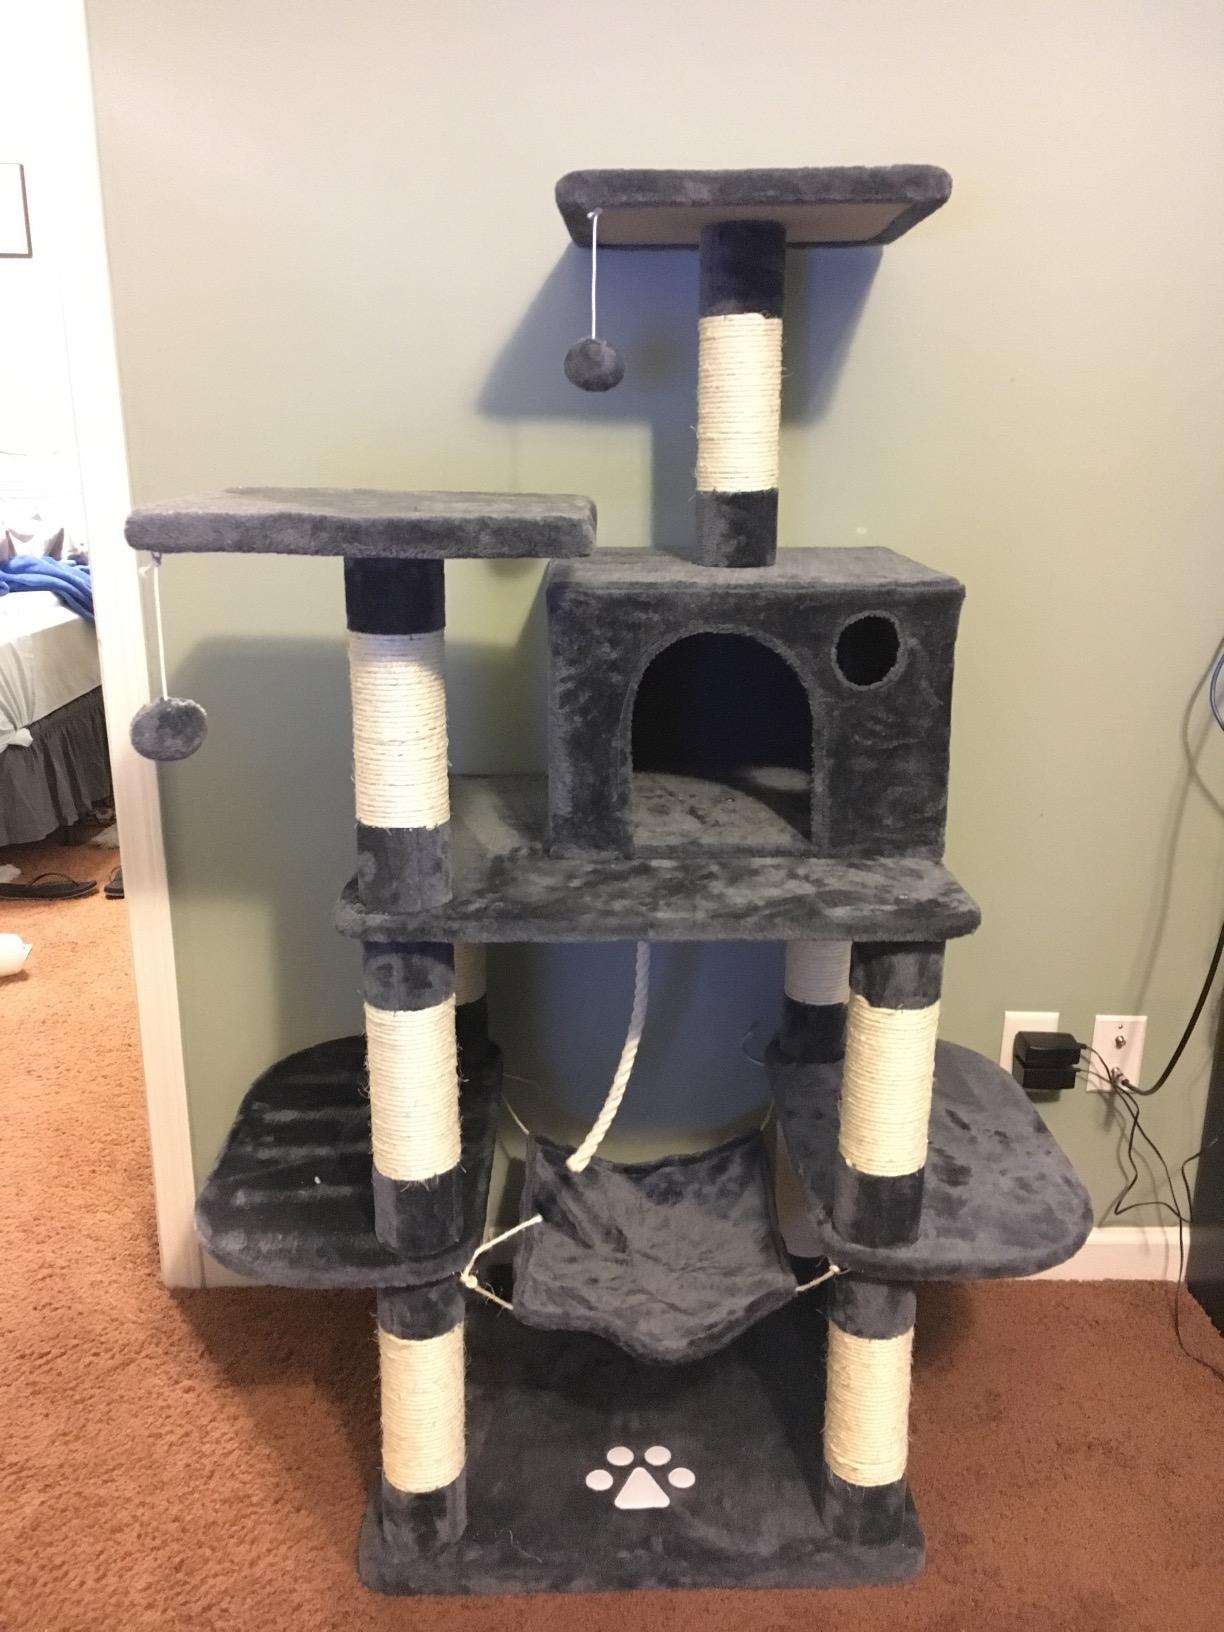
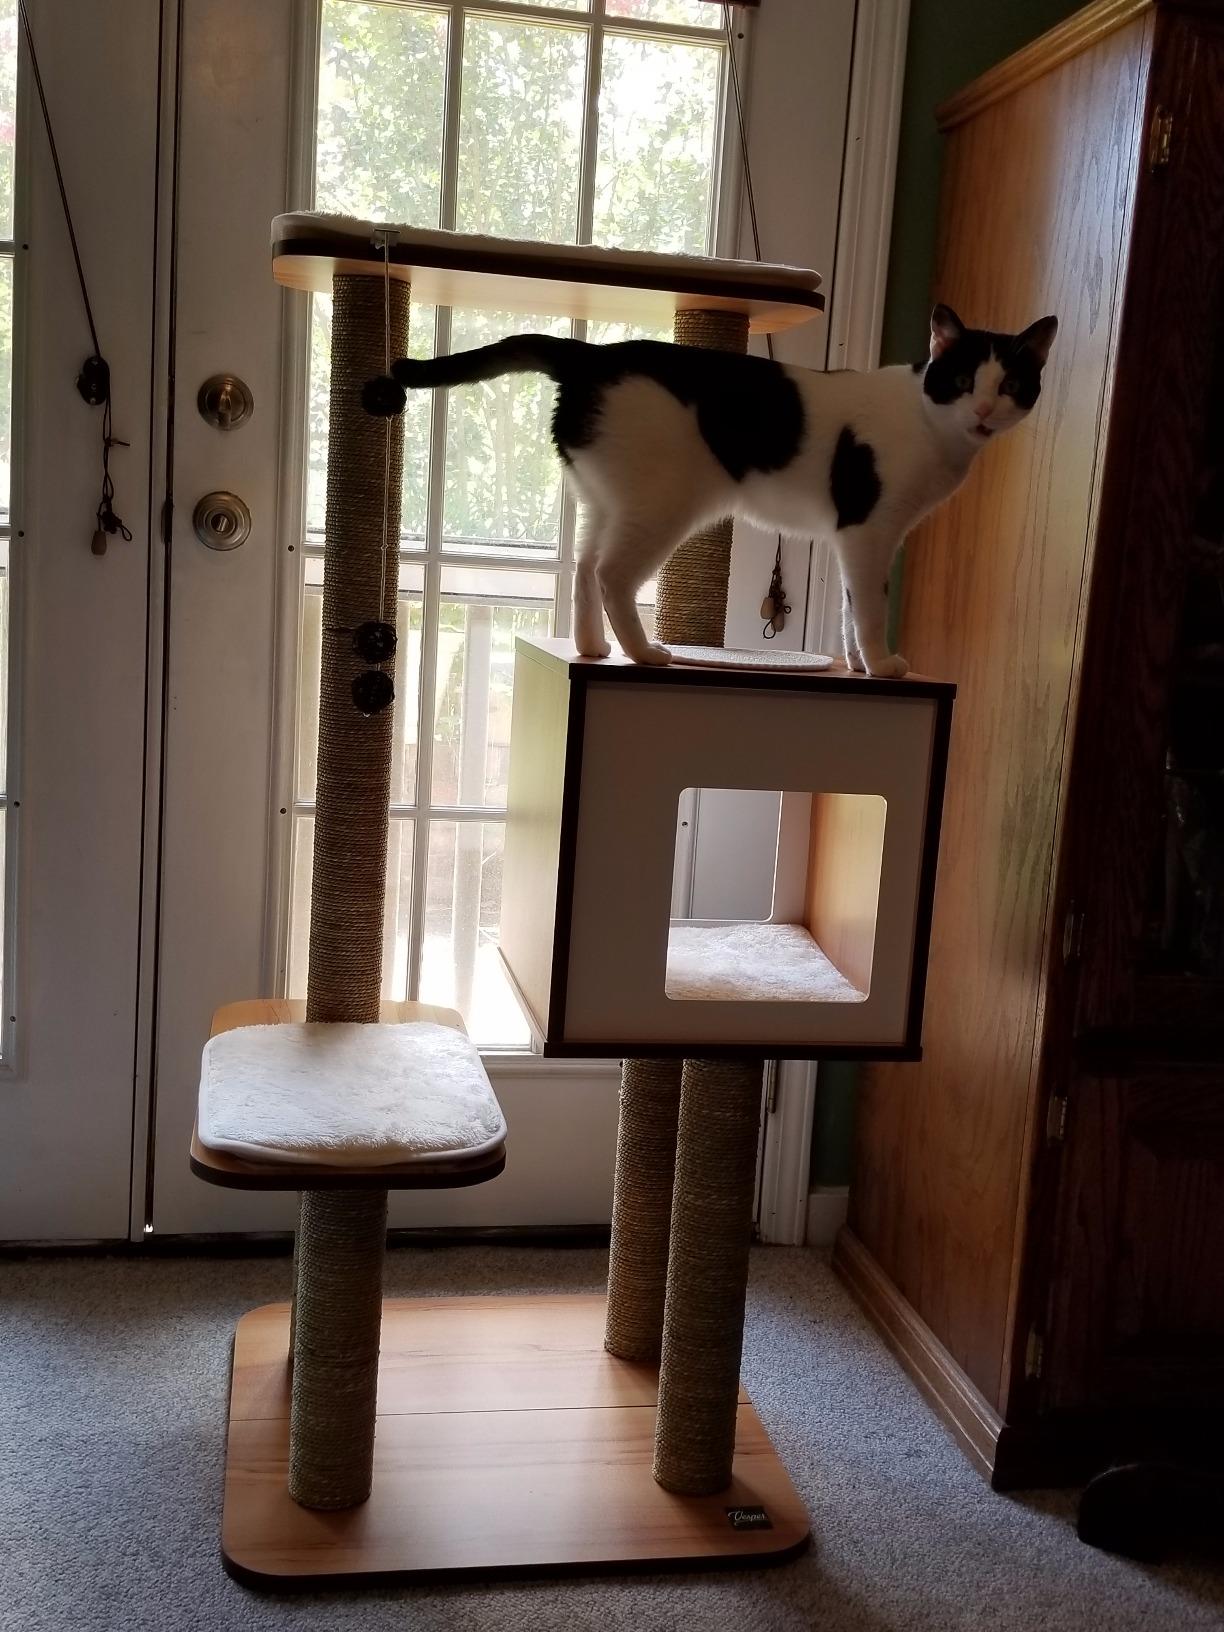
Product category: items_cat tree
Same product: no